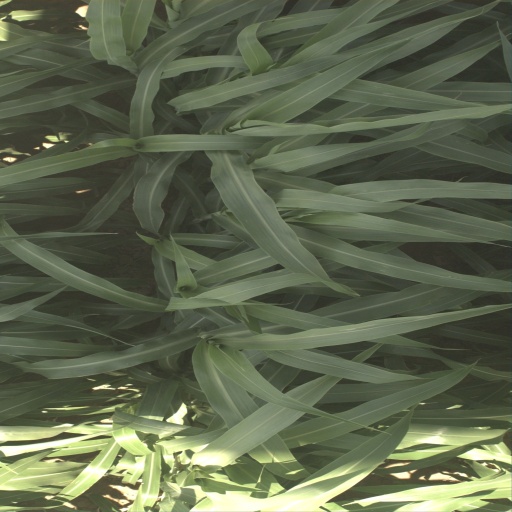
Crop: sorghum